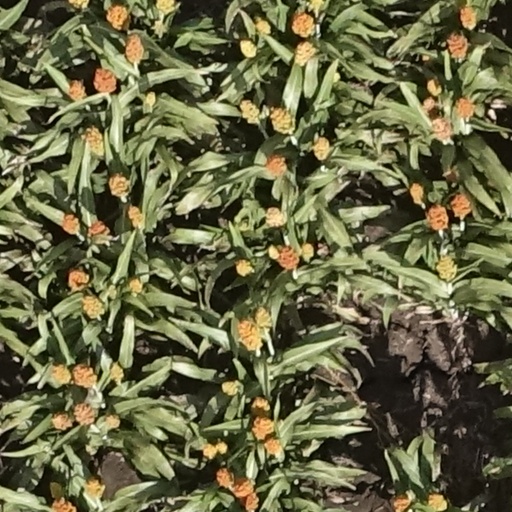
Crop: sorghum